Geraldine Ferraro

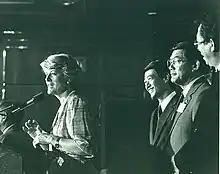
Ferraro speaks at the 1984 Democratic National Convention. Standing behind her are California Congressmen Bob Matsui and Norman Mineta and future San Francisco supervisor Tom Hsieh.

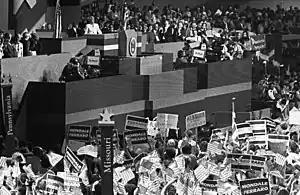
Ferraro delivering her vice presidential nomination acceptance speech at the 1984 Democratic National Convention

As the 1984 U.S. presidential election primary season neared its end and Walter Mondale became the likely Democratic nominee, the idea of picking a woman as his vice-presidential running mate gained considerable momentum. The National Organization for Women and the National Women's Political Caucus pushed the notion, as did several top Democratic figures such as Speaker Tip O'Neill. Women mentioned for the role included Ferraro and Mayor of San Francisco Dianne Feinstein, both of whom were on Mondale's five-person short list.